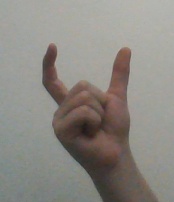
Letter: nun